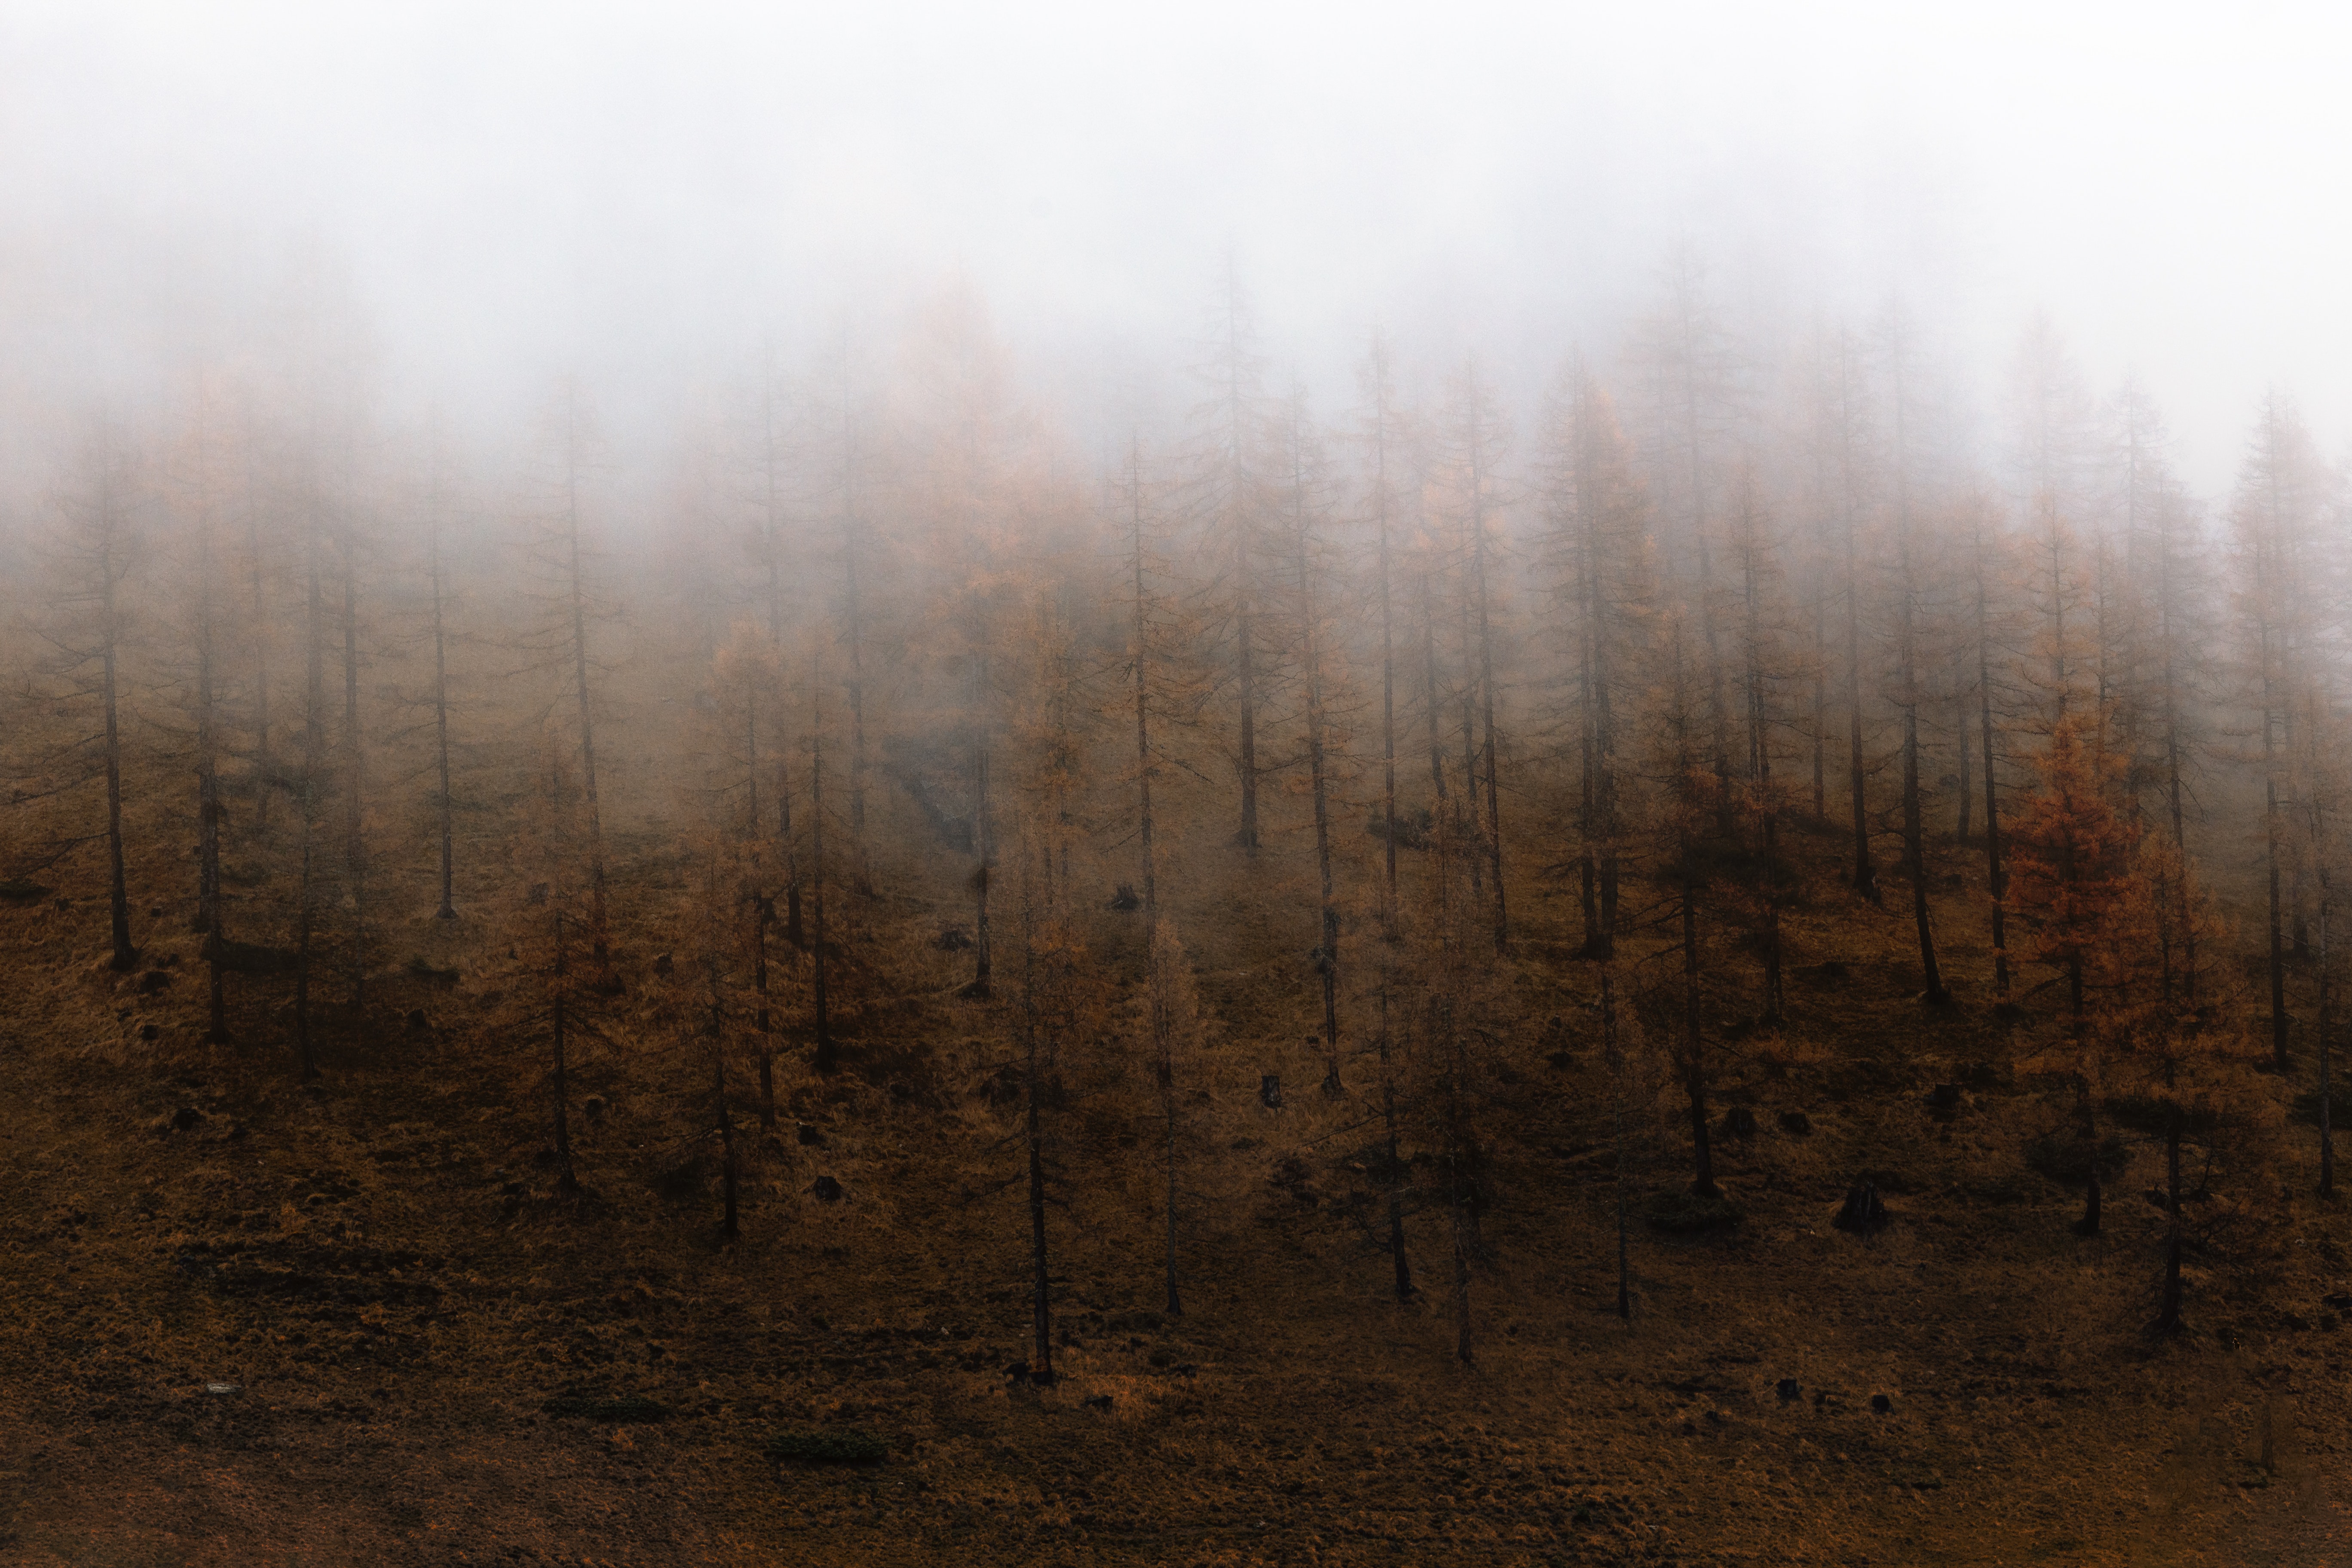
atmospheric phenomenon, fog, mist, tree, natural environment, forest, sky, morning, atmosphere, haze, woodland, landscape, plant